Sophie Gay

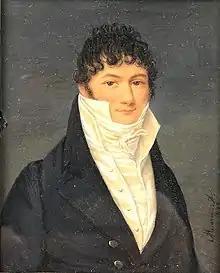
Portrait of Jean Sigismond Gay (1768-1822), Gay's second husband

Gay was married in 1794 to Gaspard Liottier (or Gaspar Liottier). She divorced in 1799 to marry another, Jean Sigismond Gay (1768–1822), the mayor of Lupigny, originally from Aix-les-Bains and with a close association to the French treasury, under the French First Empire. He was the contrôleur-général for the Ruhr.